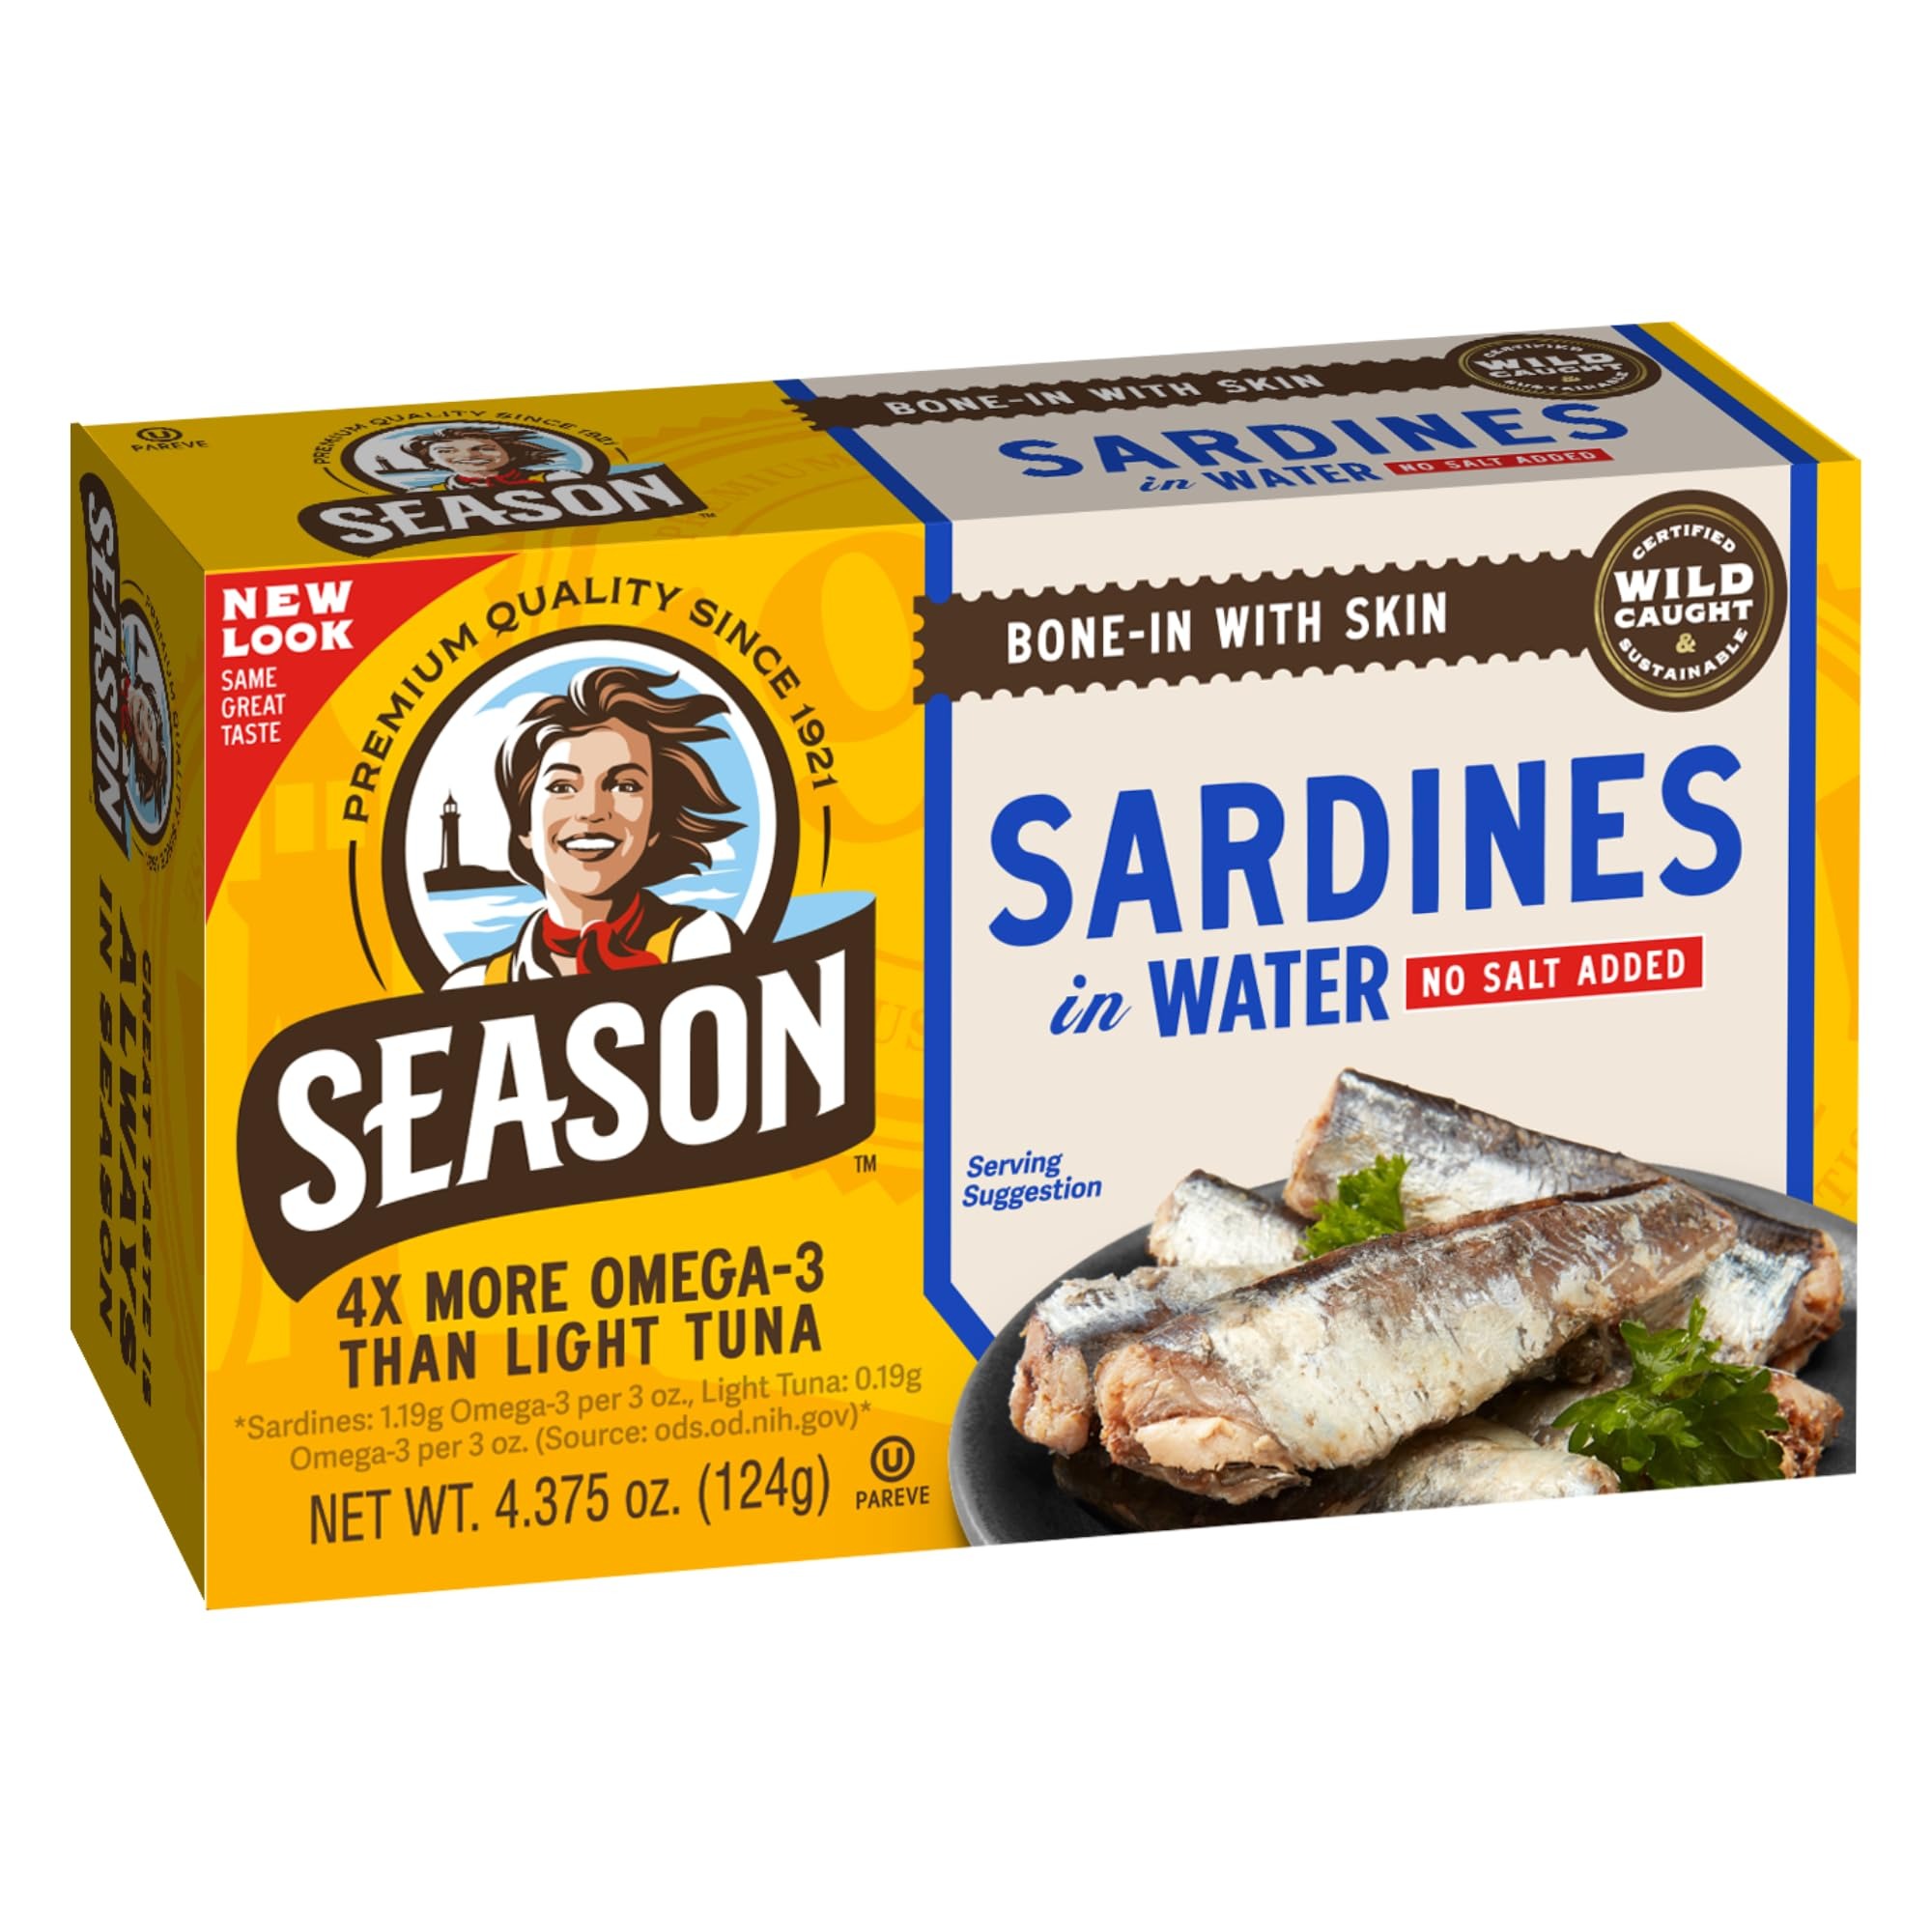
Item Name: Season Sardines in Water - No Salt Added, Wild Caught, 22g of Protein, Keto Snacks, More Omega 3's Than Tuna, Kosher, High in Calcium, Canned Sardines - 4.37 Oz Tins, 12-Pack
Bullet Point 1: HIGH OMEGA 3's - Rich in Omega-3 Fatty Acids & excellent source of natural fish oils, Season Sardines are a great way to incorporate their nutritional benefits in your diet!
Bullet Point 2: SARDINES WILD CAUGHT - All of our sardines are wild-caught, low in mercury, & a rich source of sustainable protein. Full of essential vitamins & minerals & known as a staple in the Mediterranean diet
Bullet Point 3: MAX OUT ON NUTRITION - Bone-in sardines are the way to go if you want to add more calcium to your diet. Sardine fillets are meaty & flavorful providing you with a delicious, low-sodium protein source
Bullet Point 4: PROTEIN POWERHOUSE - Ounce for ounce, sardines deliver more total nutrition than other, larger protein sources, and they do it without the saturated fat. All the healthful goodness you want!
Bullet Point 5: PRIDE IN SUSTAINABILITY - Caring for our Ocean Ecosystem is important to the Season Brand. We are certified sustainable by Friend of the Sea, which is a seal of approval and a badge of honor for us
Value: 52.44
Unit: Ounce

Price: 49.55